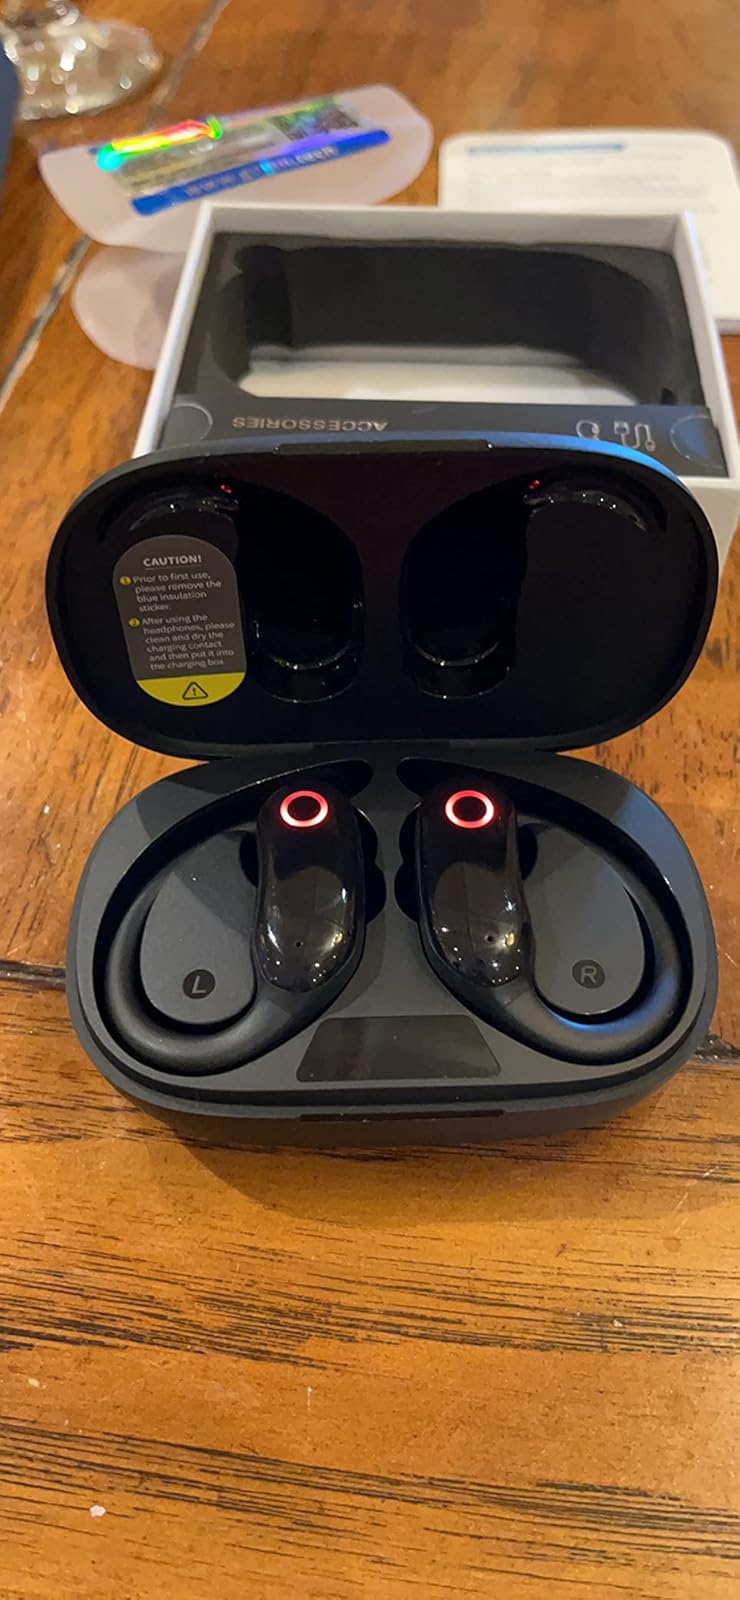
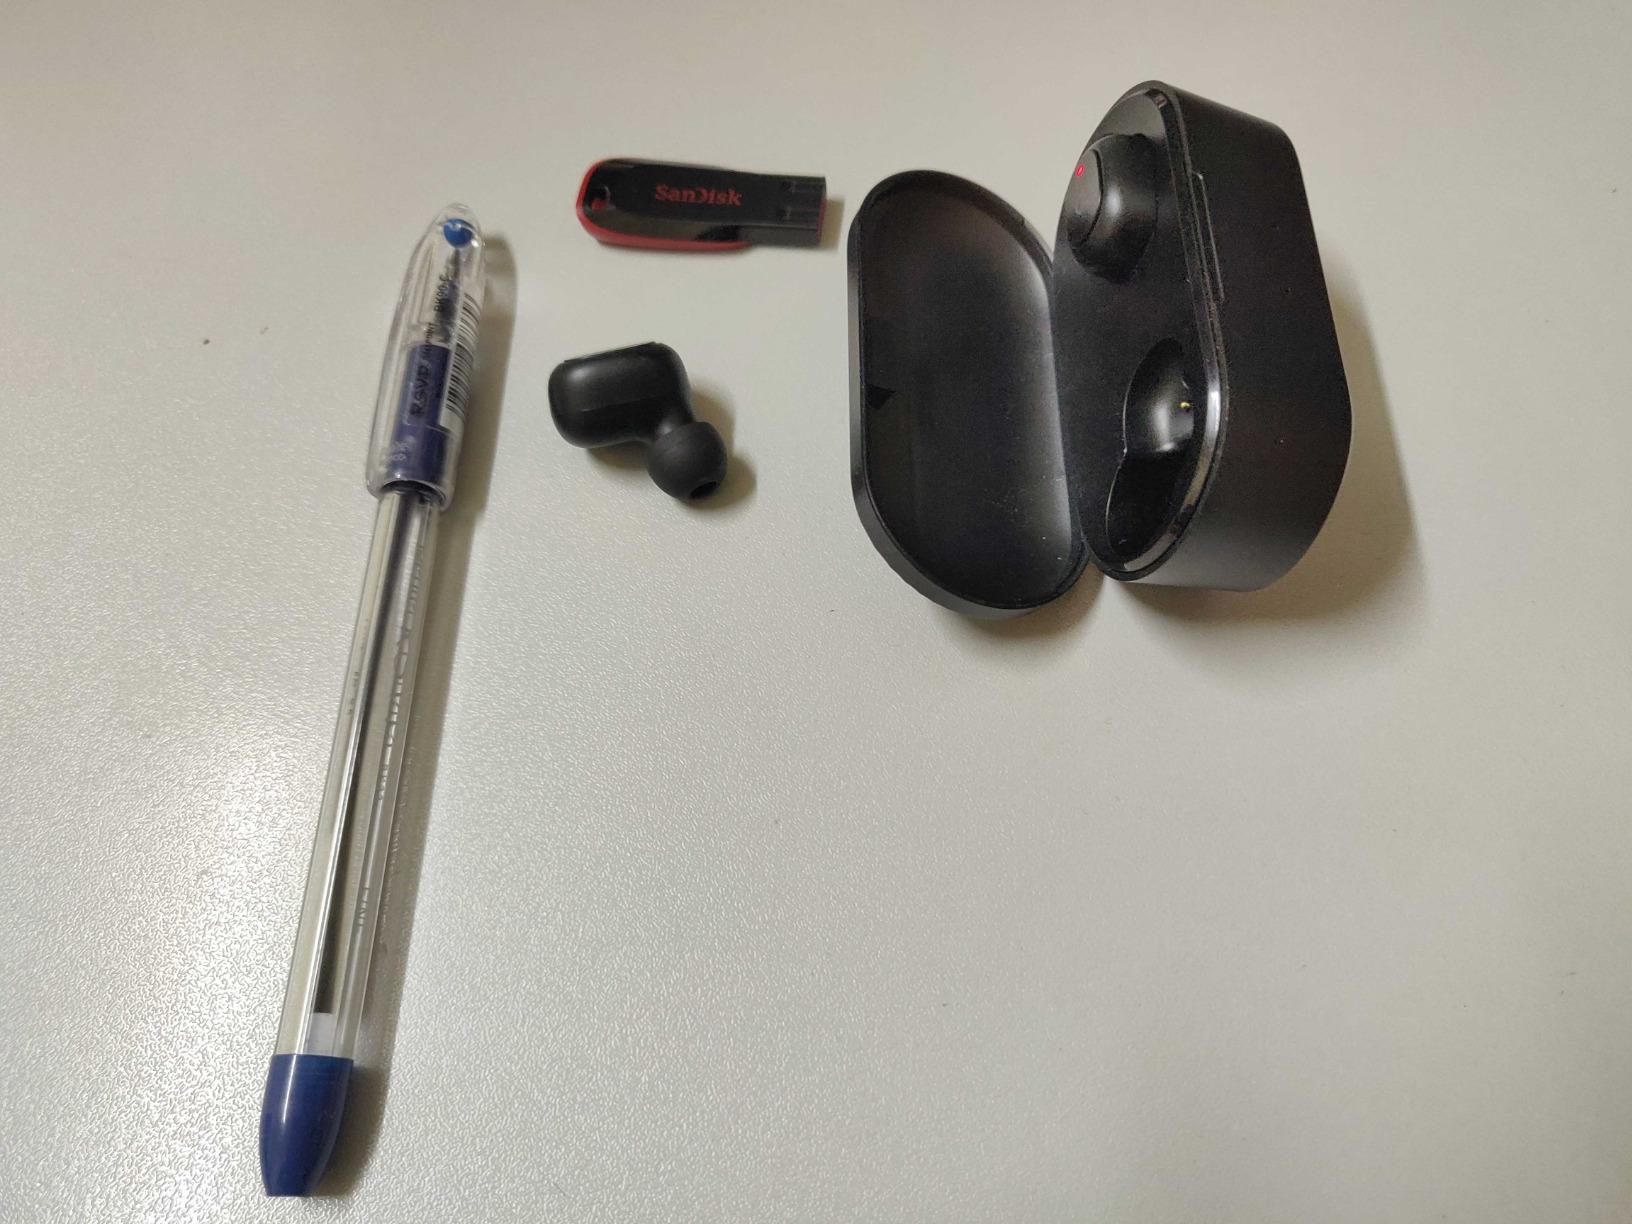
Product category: earbuds
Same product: no